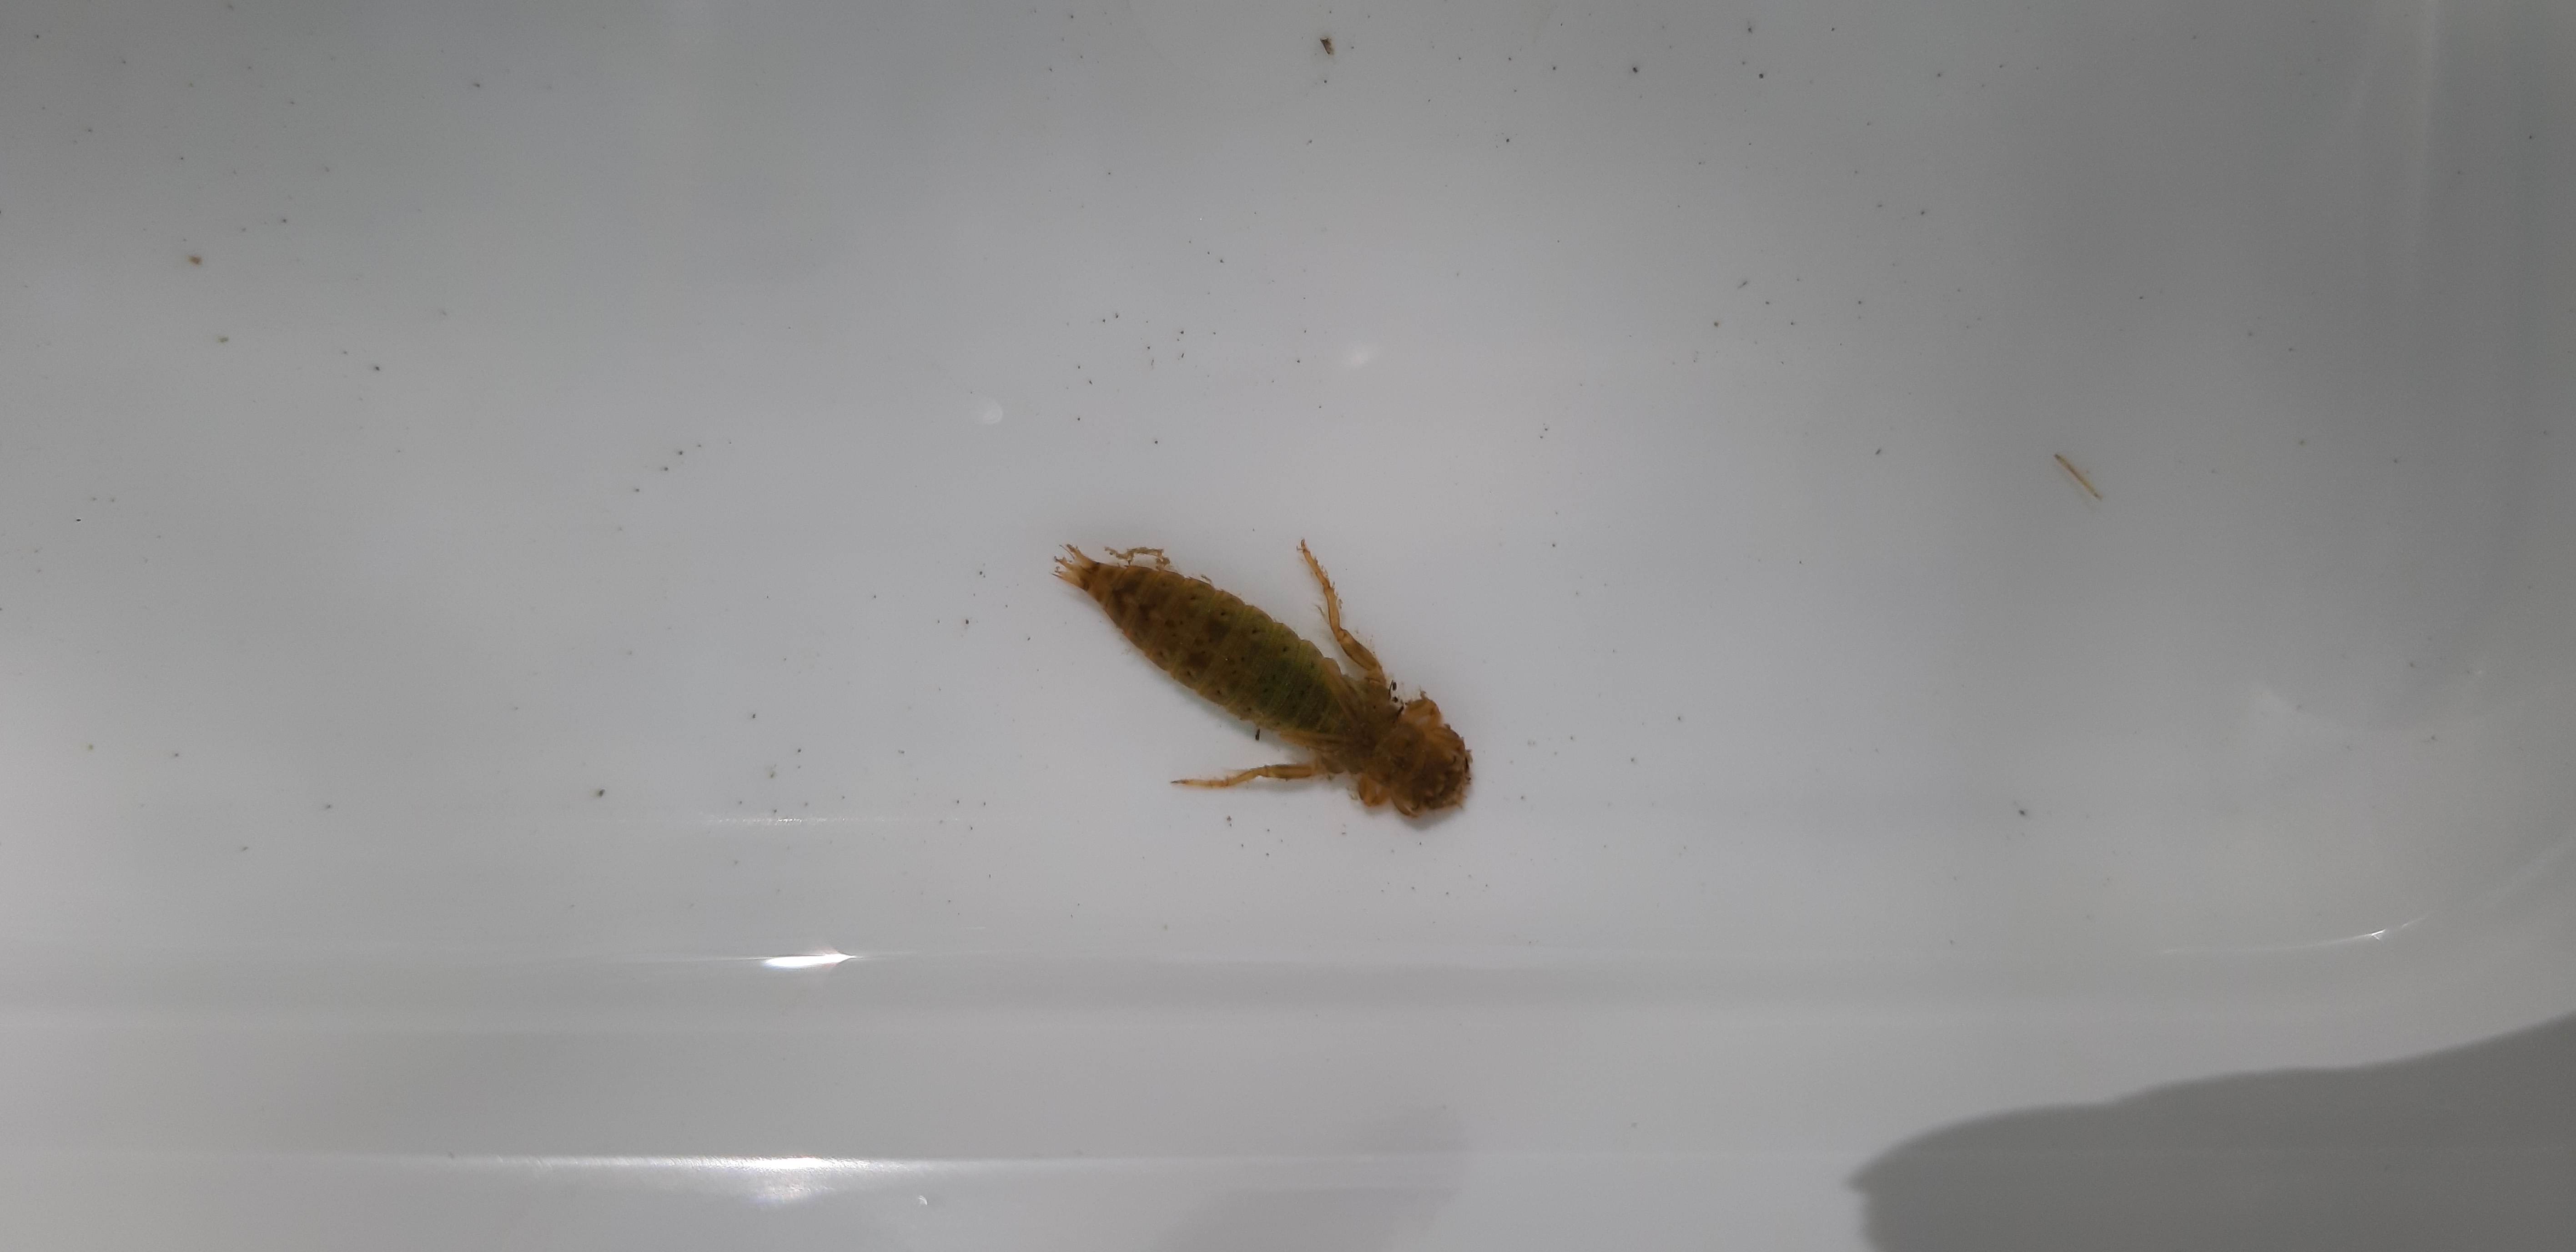
Macroinvertebrate group: dragonflies